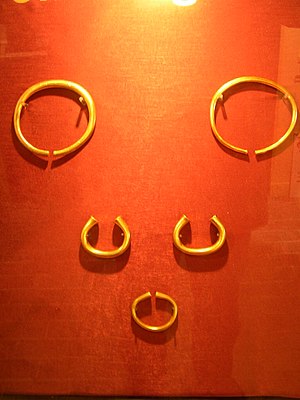
Milton Keynes-skatten
Kopi af Milton Keynes-skatten i udstillingen på Milton Keynes Museum.
Milton Keynes-skatten er et depotfund med guldgenstande fra bronzealderen, som blev fundet den 7. september 2000 af amatørarkæologerne Michael Rutland og Gordon Heritage med metaldetektor i byen Milton Keynes i Buckinghamshire, England.